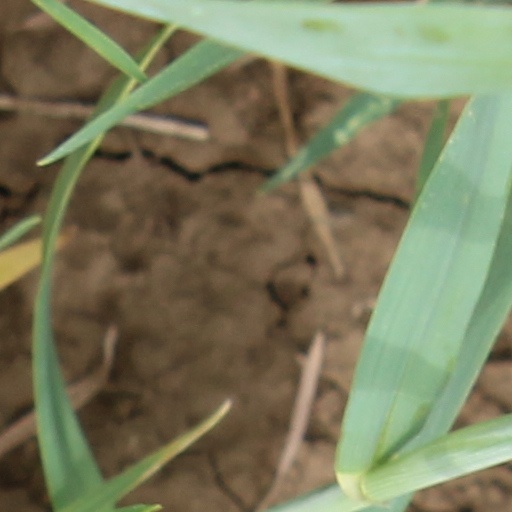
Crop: wheat